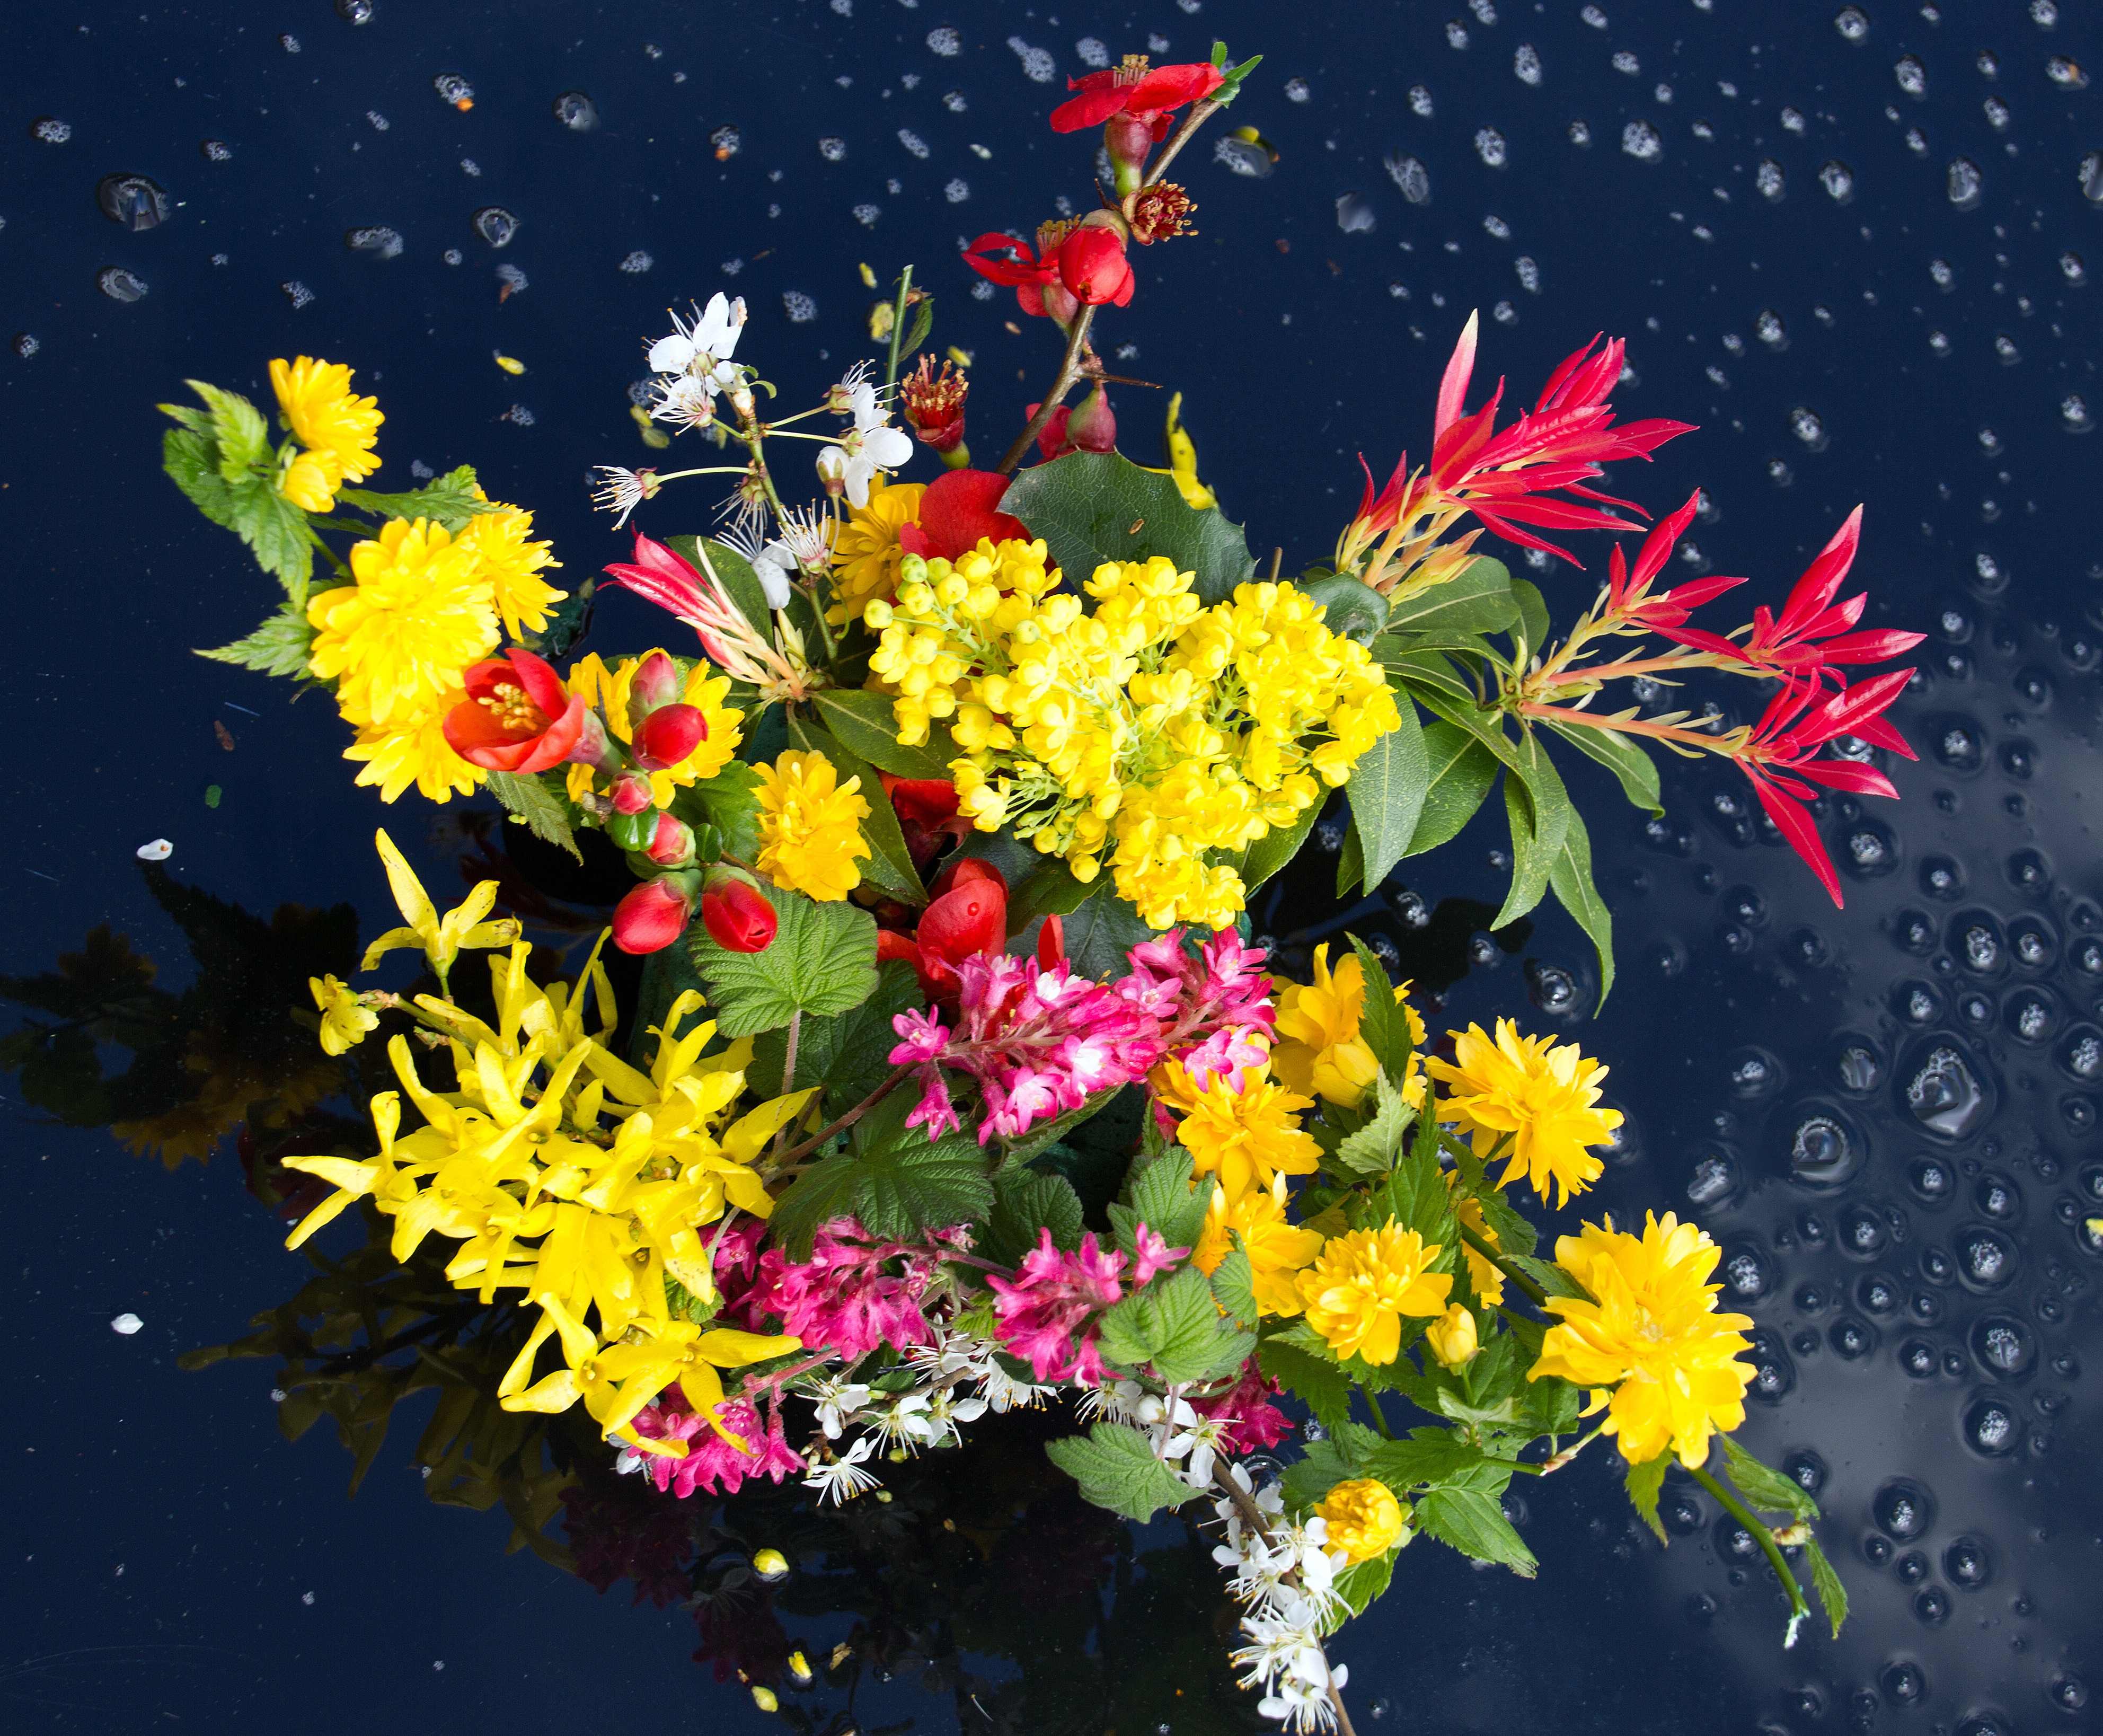
blossom, plant, leaf, flower, bouquet, yellow, garden, flora, wild flower, wildflower, flowers, shrub, floristry, mimosa, flowering plant, flower bouquet, cut flowers, floral design, land plant, chrysanths, flower arranging